The Peacekeepers

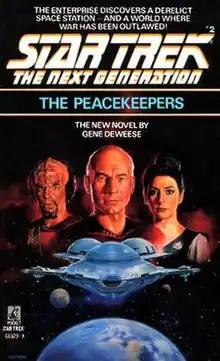

The Peacekeepers is a 1988 "" novel by Gene DeWeese. It is set at an undetermined point during the series' first season.